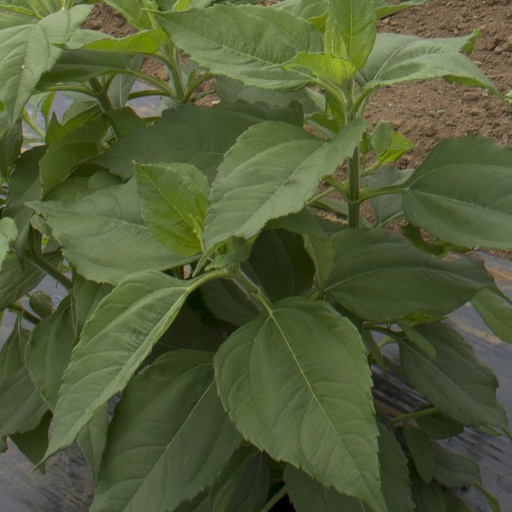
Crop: Jerusalem artichoke